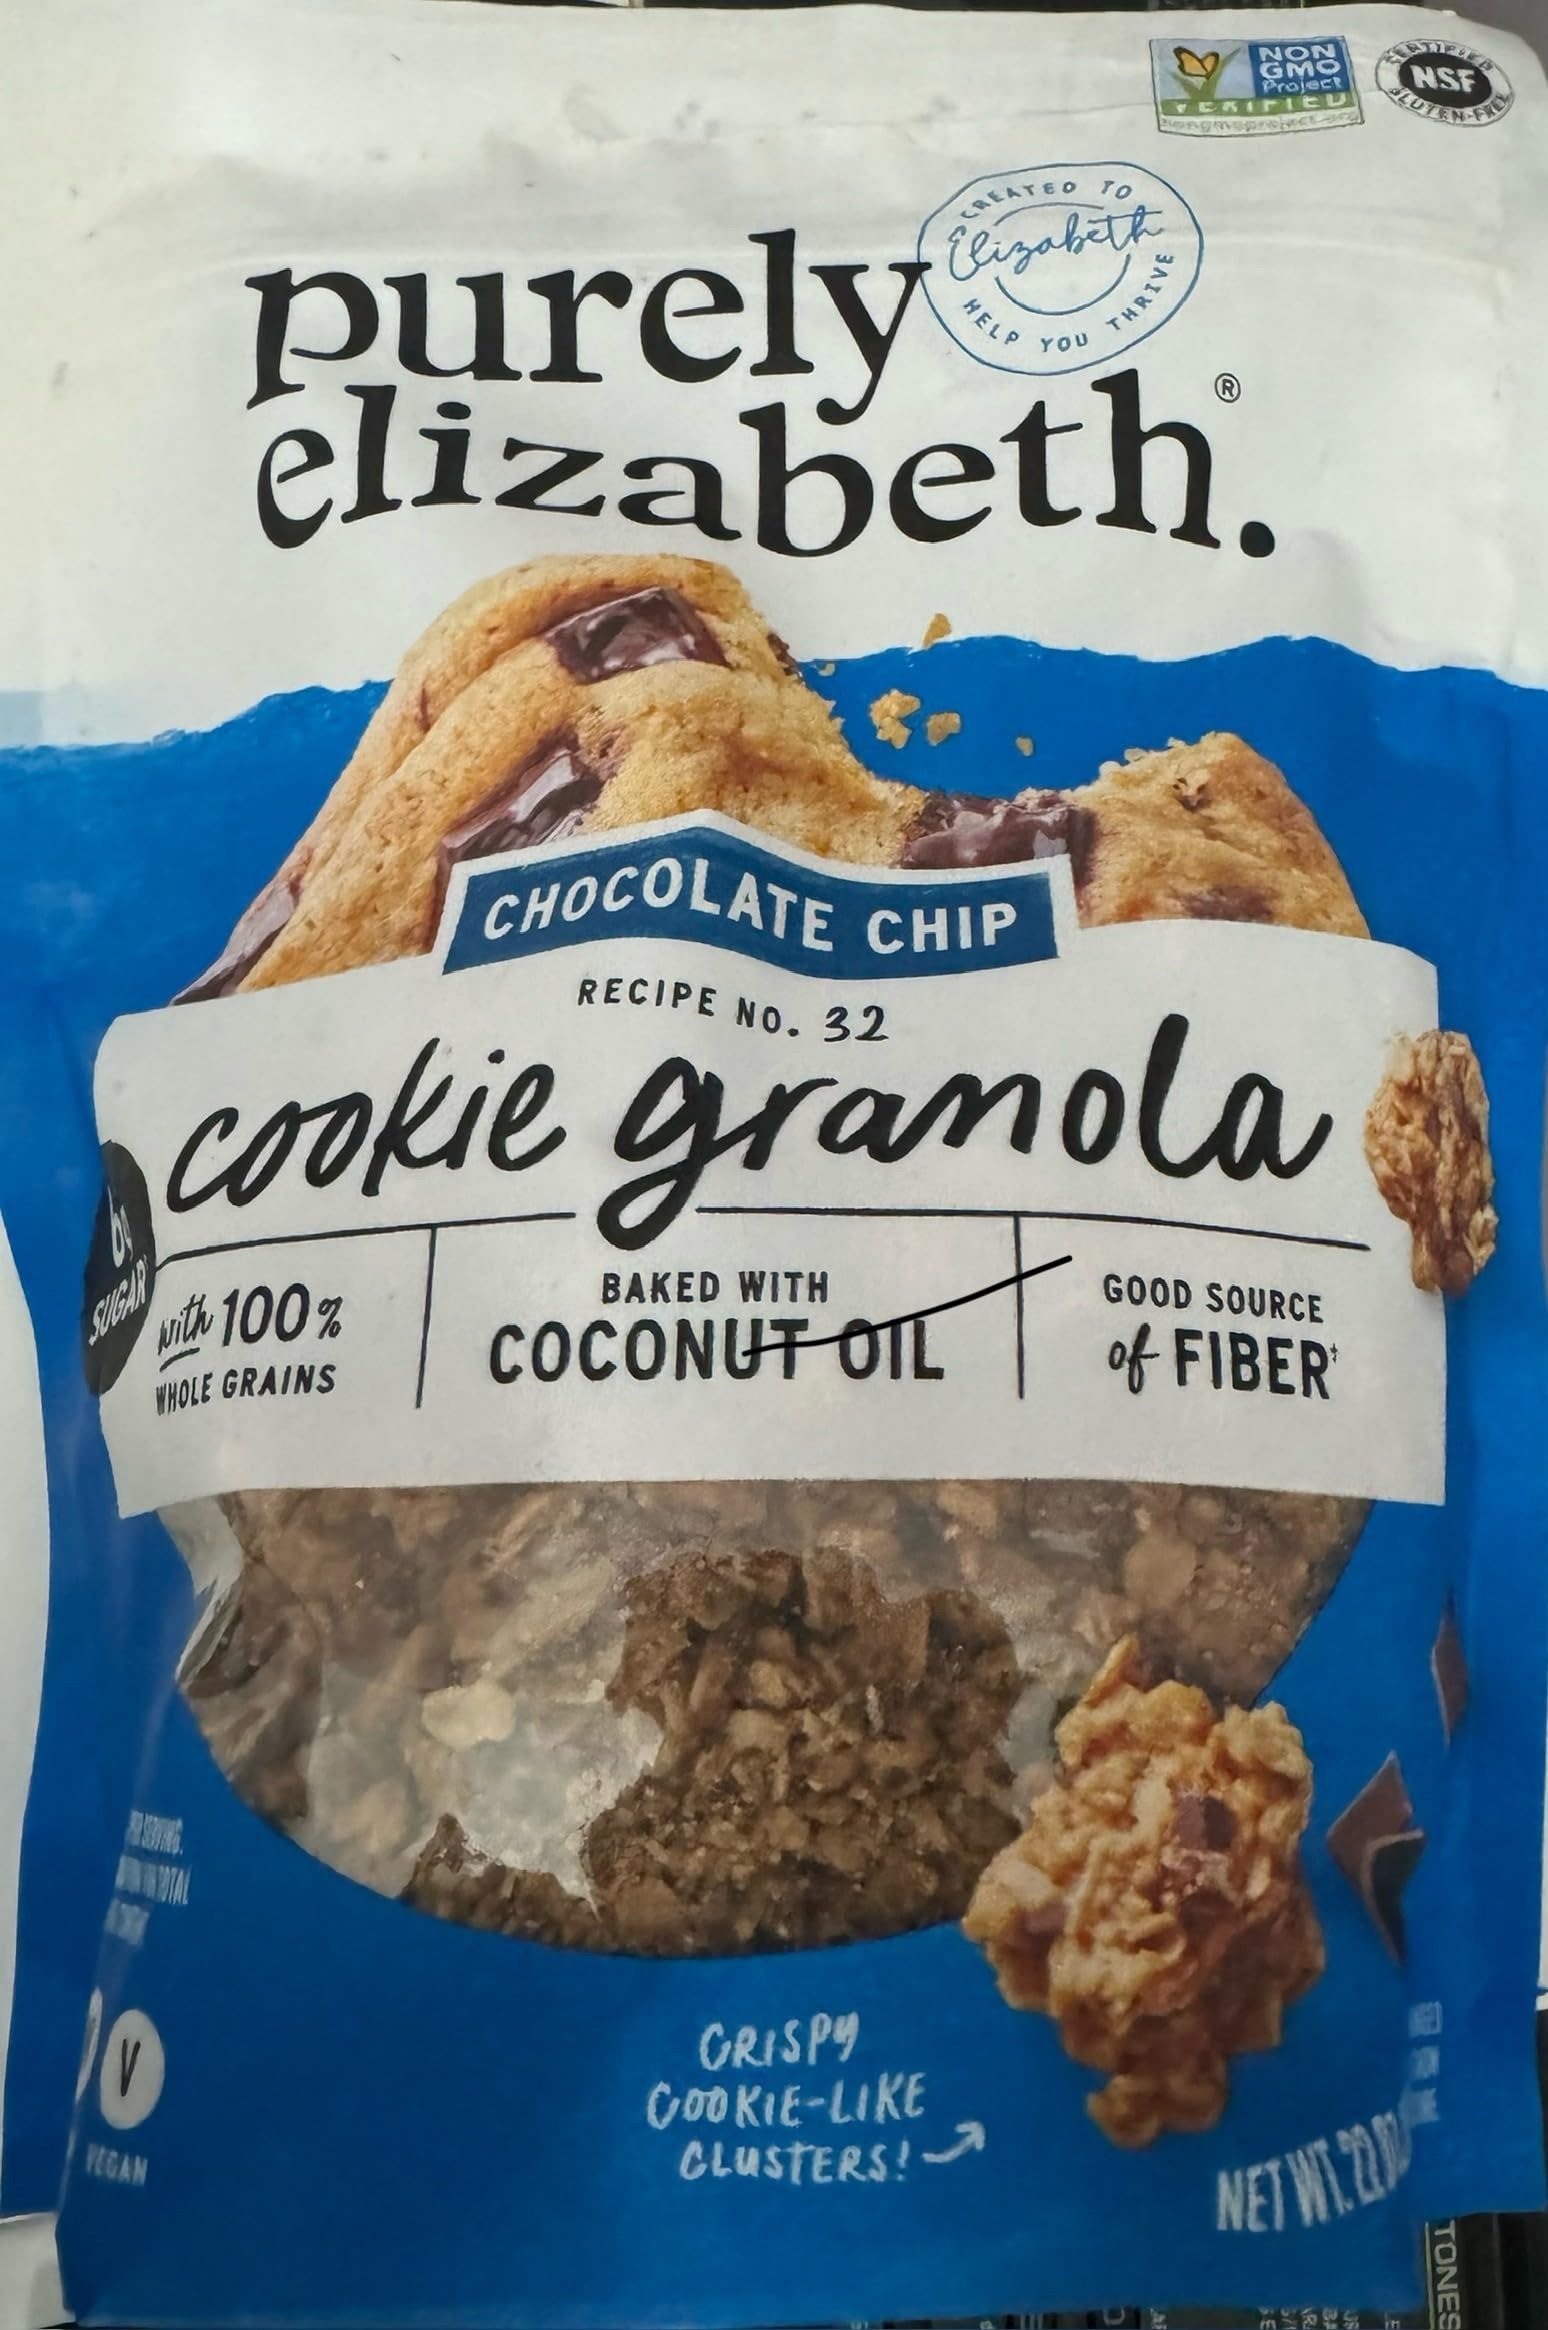
Item Name: Generic HGU Purely Elizabeth Cookie Granola Chocolate Chip 22oz (1 PACK)
Bullet Point: Chocolate Chip Cookie Granola is made with 100% whole grains, organic oats, oat flour, and coconut flour
Product Description: Purely Elizabeth Granola, where delicious cookie meets wholesome granola in this one-of-a-kind recipe made with 100% whole grains and 6g of sugar. Our Chocolate Chip Cookie Granola flavor is full of snackable clusters made with organic oats, whole grain oat flour, and coconut flour. Intentionally crafted with a good source of fiber per serving, , this shelf-stable cookie granola recipe has dark chocolate chunks, creamy almond butter, and sustainably sourced coconut sugar for a snackable granola cluster with the flavor and crispy texture of a delicious cookie in regular size packaging. At Purely Elizabeth, we create obsession worthy foods that are full of the good stuff, to help you thrive on your wellness journey. Try our chocolate chip cookie granola today!
Value: 22.0
Unit: Ounce

Price: 11.16